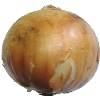
Label: white_onion